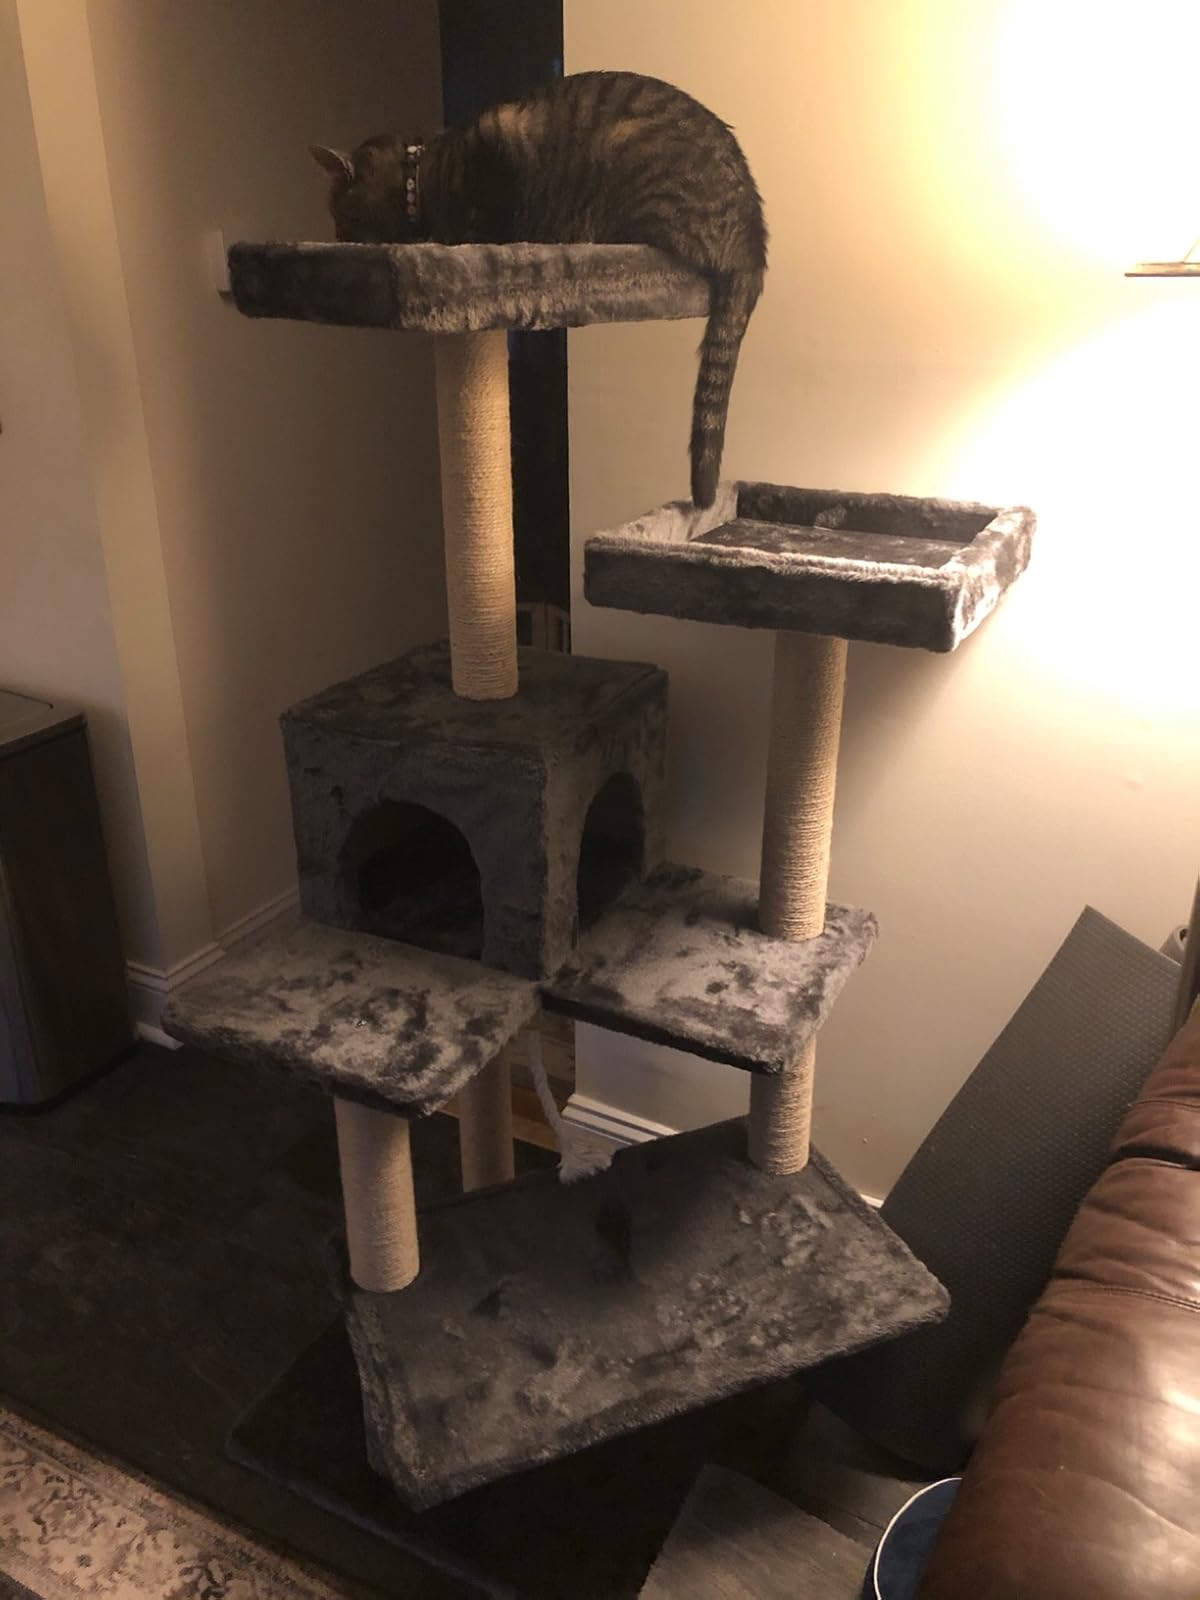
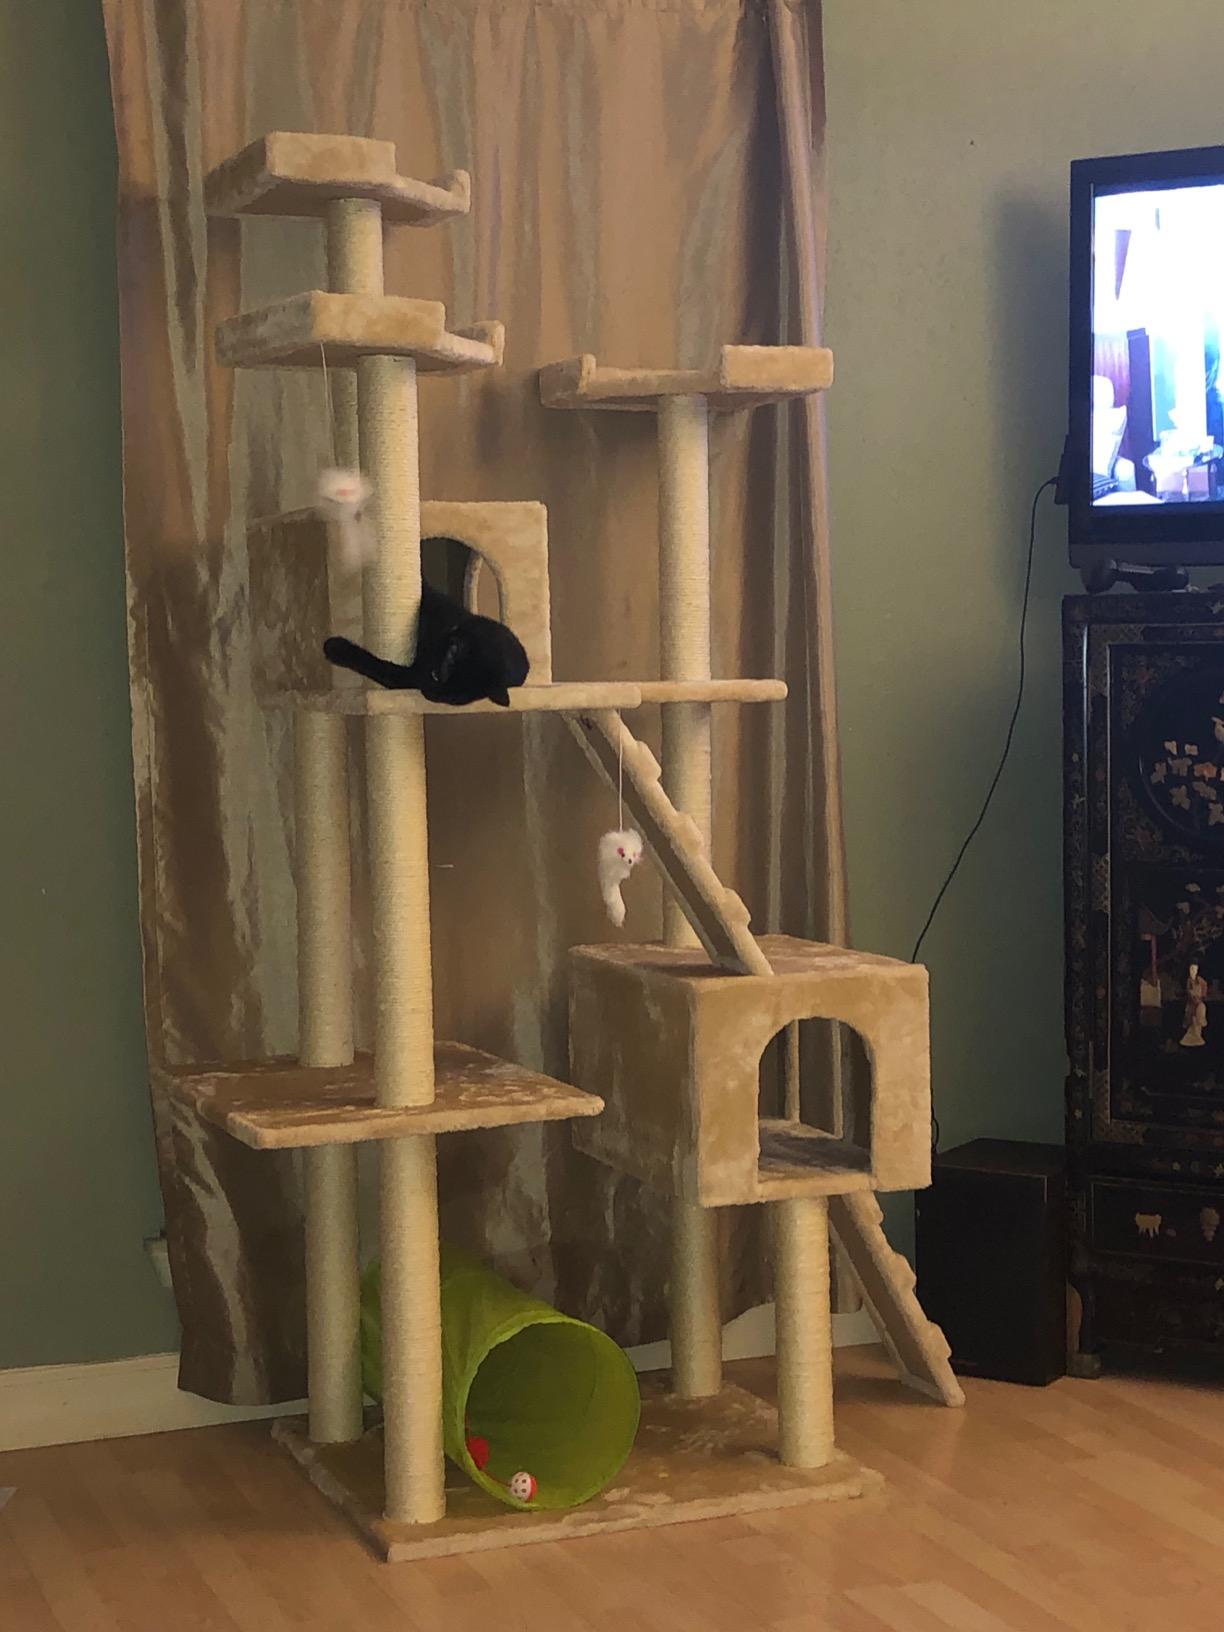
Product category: items_cat tree
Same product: no